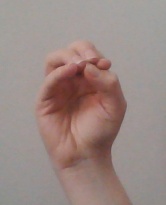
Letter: ha